2012 Republican National Convention

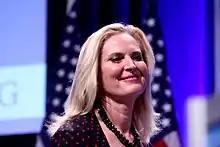
Ann Romney

On Tuesday afternoon, the bulk of the Maine delegates walked out of the convention in protest of the decision to replace 10 Ron Paul delegates with 10 Romney delegates. This action by the RNC came in response to a takeover of Maine's Republican State Convention by Paul supporters which resulted in Paul's percentage of delegates being doubled over the percentage of delegates to which he would have been entitled by the caucus vote count; the additional ten delegates came at the expense of Romney.